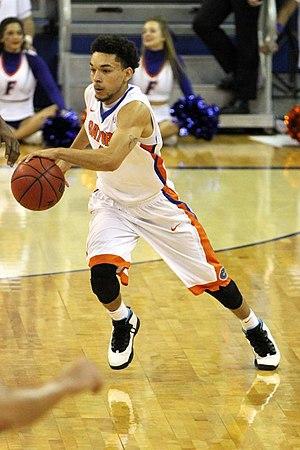
Christopher Xavier Chiozza, né le 21 novembre 1995 à Memphis dans le Tennessee, est un joueur américain de basket-ball. Il évolue au poste de meneur.